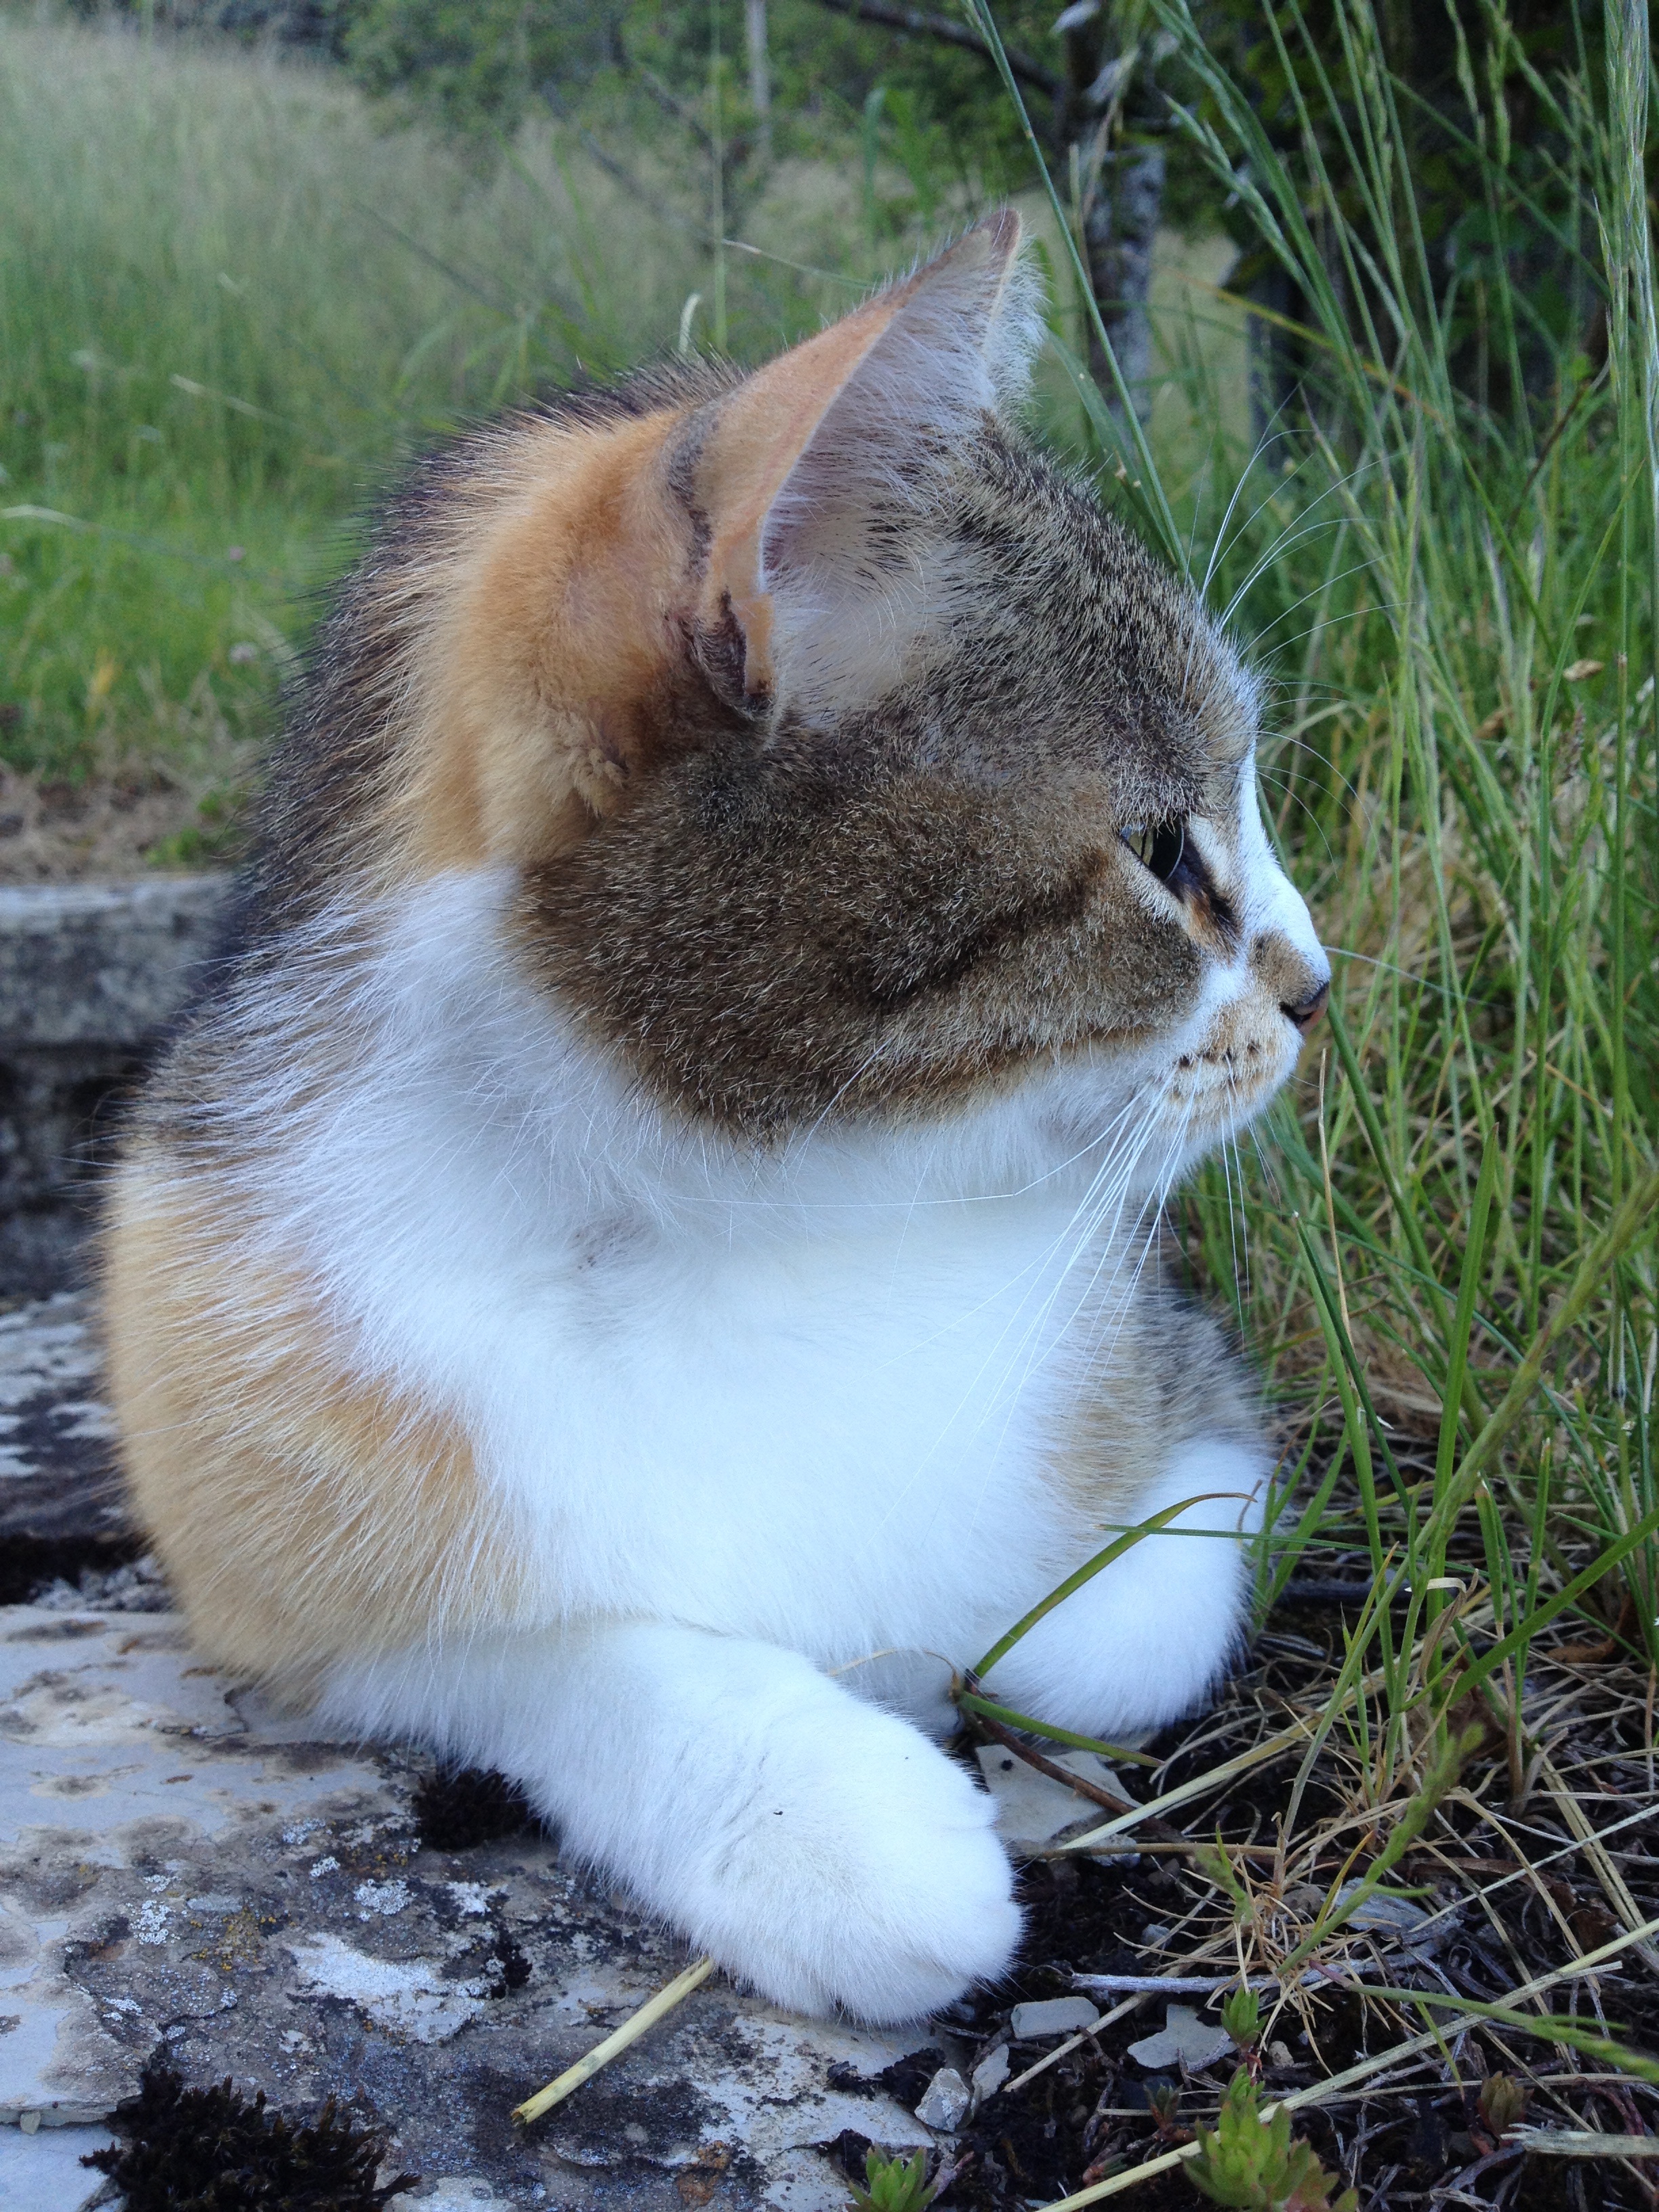
grass, animal, profile, cat, mammal, fauna, cats, nose, whiskers, vertebrate, muzzle, wild cat, gatta, small to medium sized cats, cat like mammal